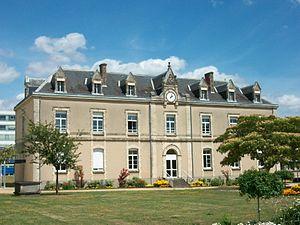
Au centre de l'hôpital du Mans, un ancien hôtel particulier ayant servi de base à la construction de la structure globales du centre hôspitalier.
Le Mans, actuel chef-lieu de la Sarthe et ancienne capitale provinciale du Maine est un lieu au riche patrimoine architectural. La ville est gratifiée du label Villes et Pays d'Art et d'Histoire attribué par le ministère de la Culture. Le monument le plus populaire reste la cité Plantagenêt que les habitants nomment communément Vieux Mans. Les remparts et les tours de la vieille ville sont datés du IIIᵉ siècle apr. J.-C. La cité est considérée avec Rome comme l'une des deux villes d'Europe les mieux conservées du Bas-Empire romain. D'autres monuments comme la cathédrale Saint-Julien, le palais du Grabatoire ou le palais des comtes du Maine se trouvent à l'intérieur de la vieille ville. La vieille cité offre une grande diversité d'hôtels particuliers et de maison de maîtres, de la Renaissance jusqu'au XVIIIᵉ siècle. La cité Plantagenêt est une vitrine touristique pour la ville, grâce à l'événement saisonnier de la nuit des chimères.